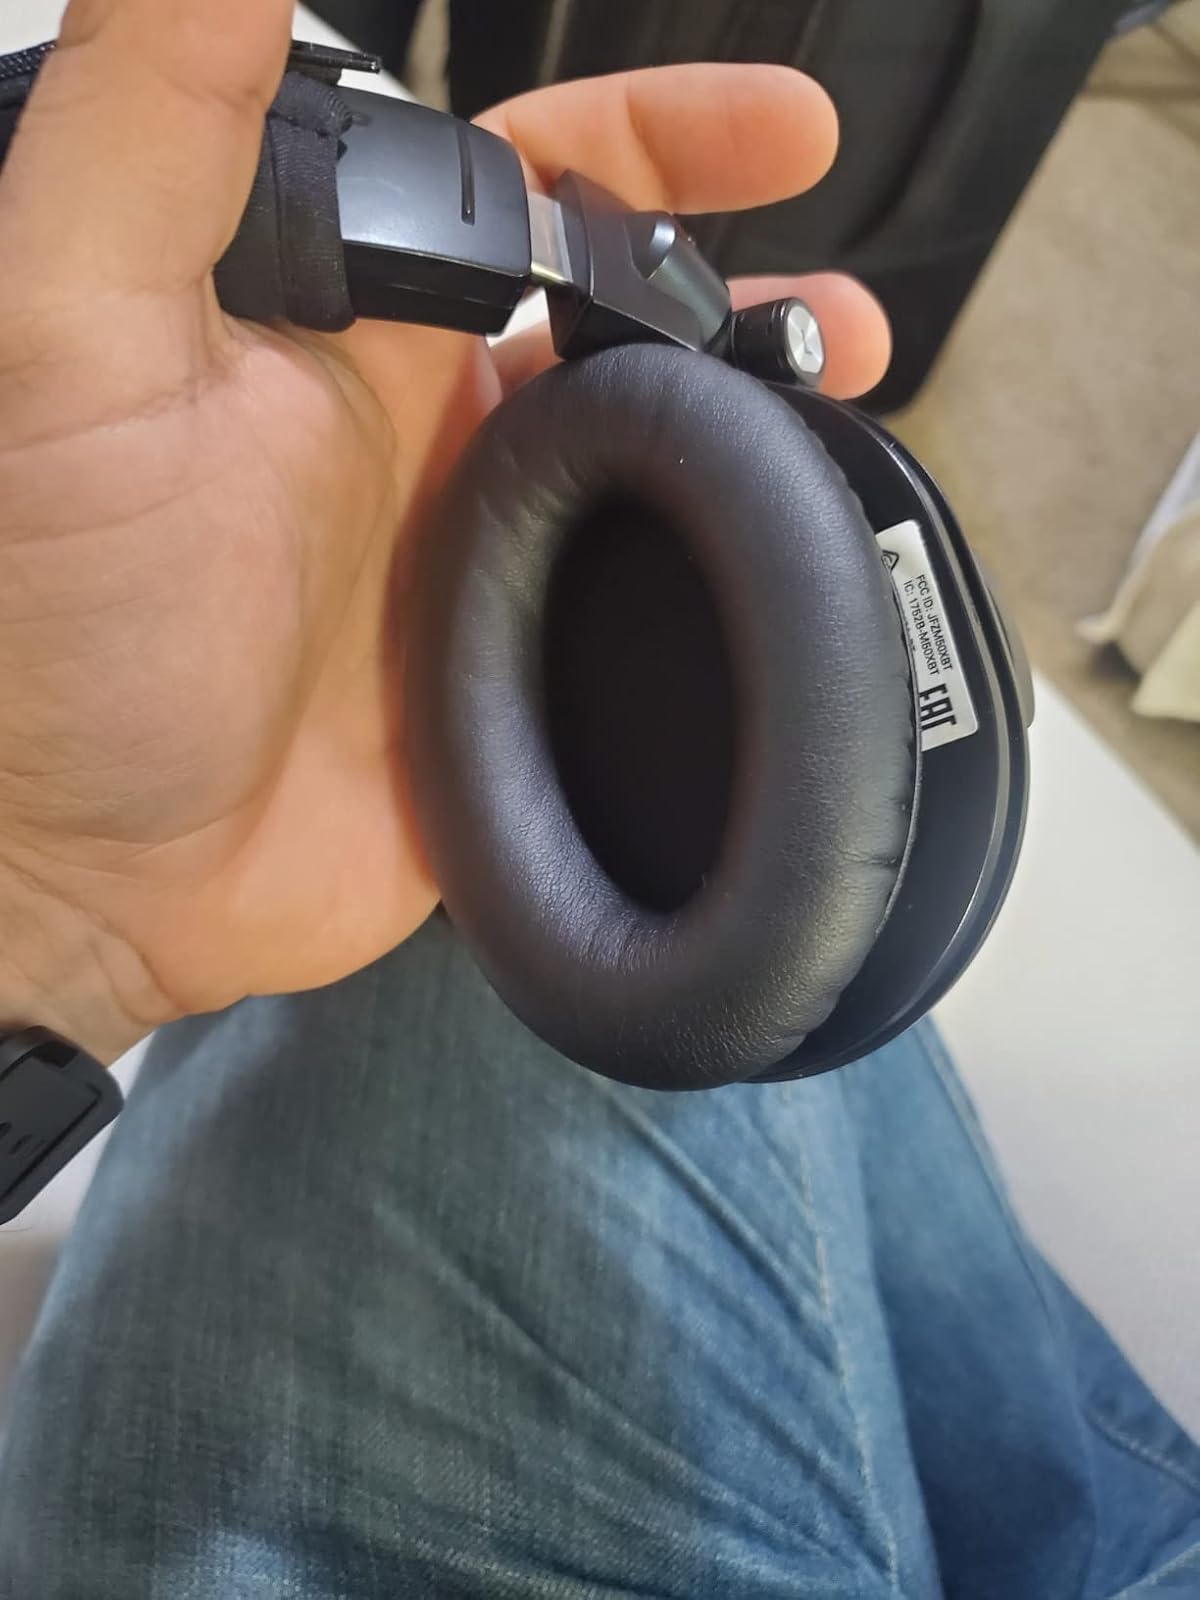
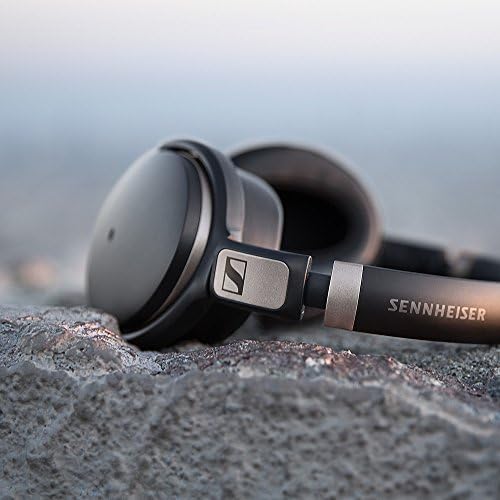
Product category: headphones
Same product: no